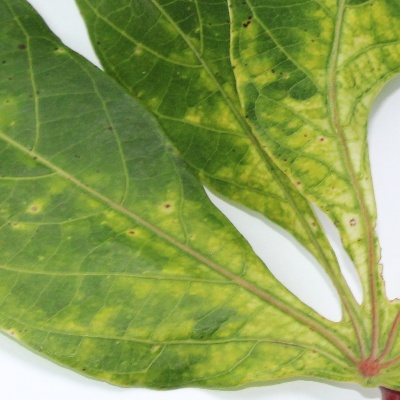
Crop: Cassava
Condition: mosaic